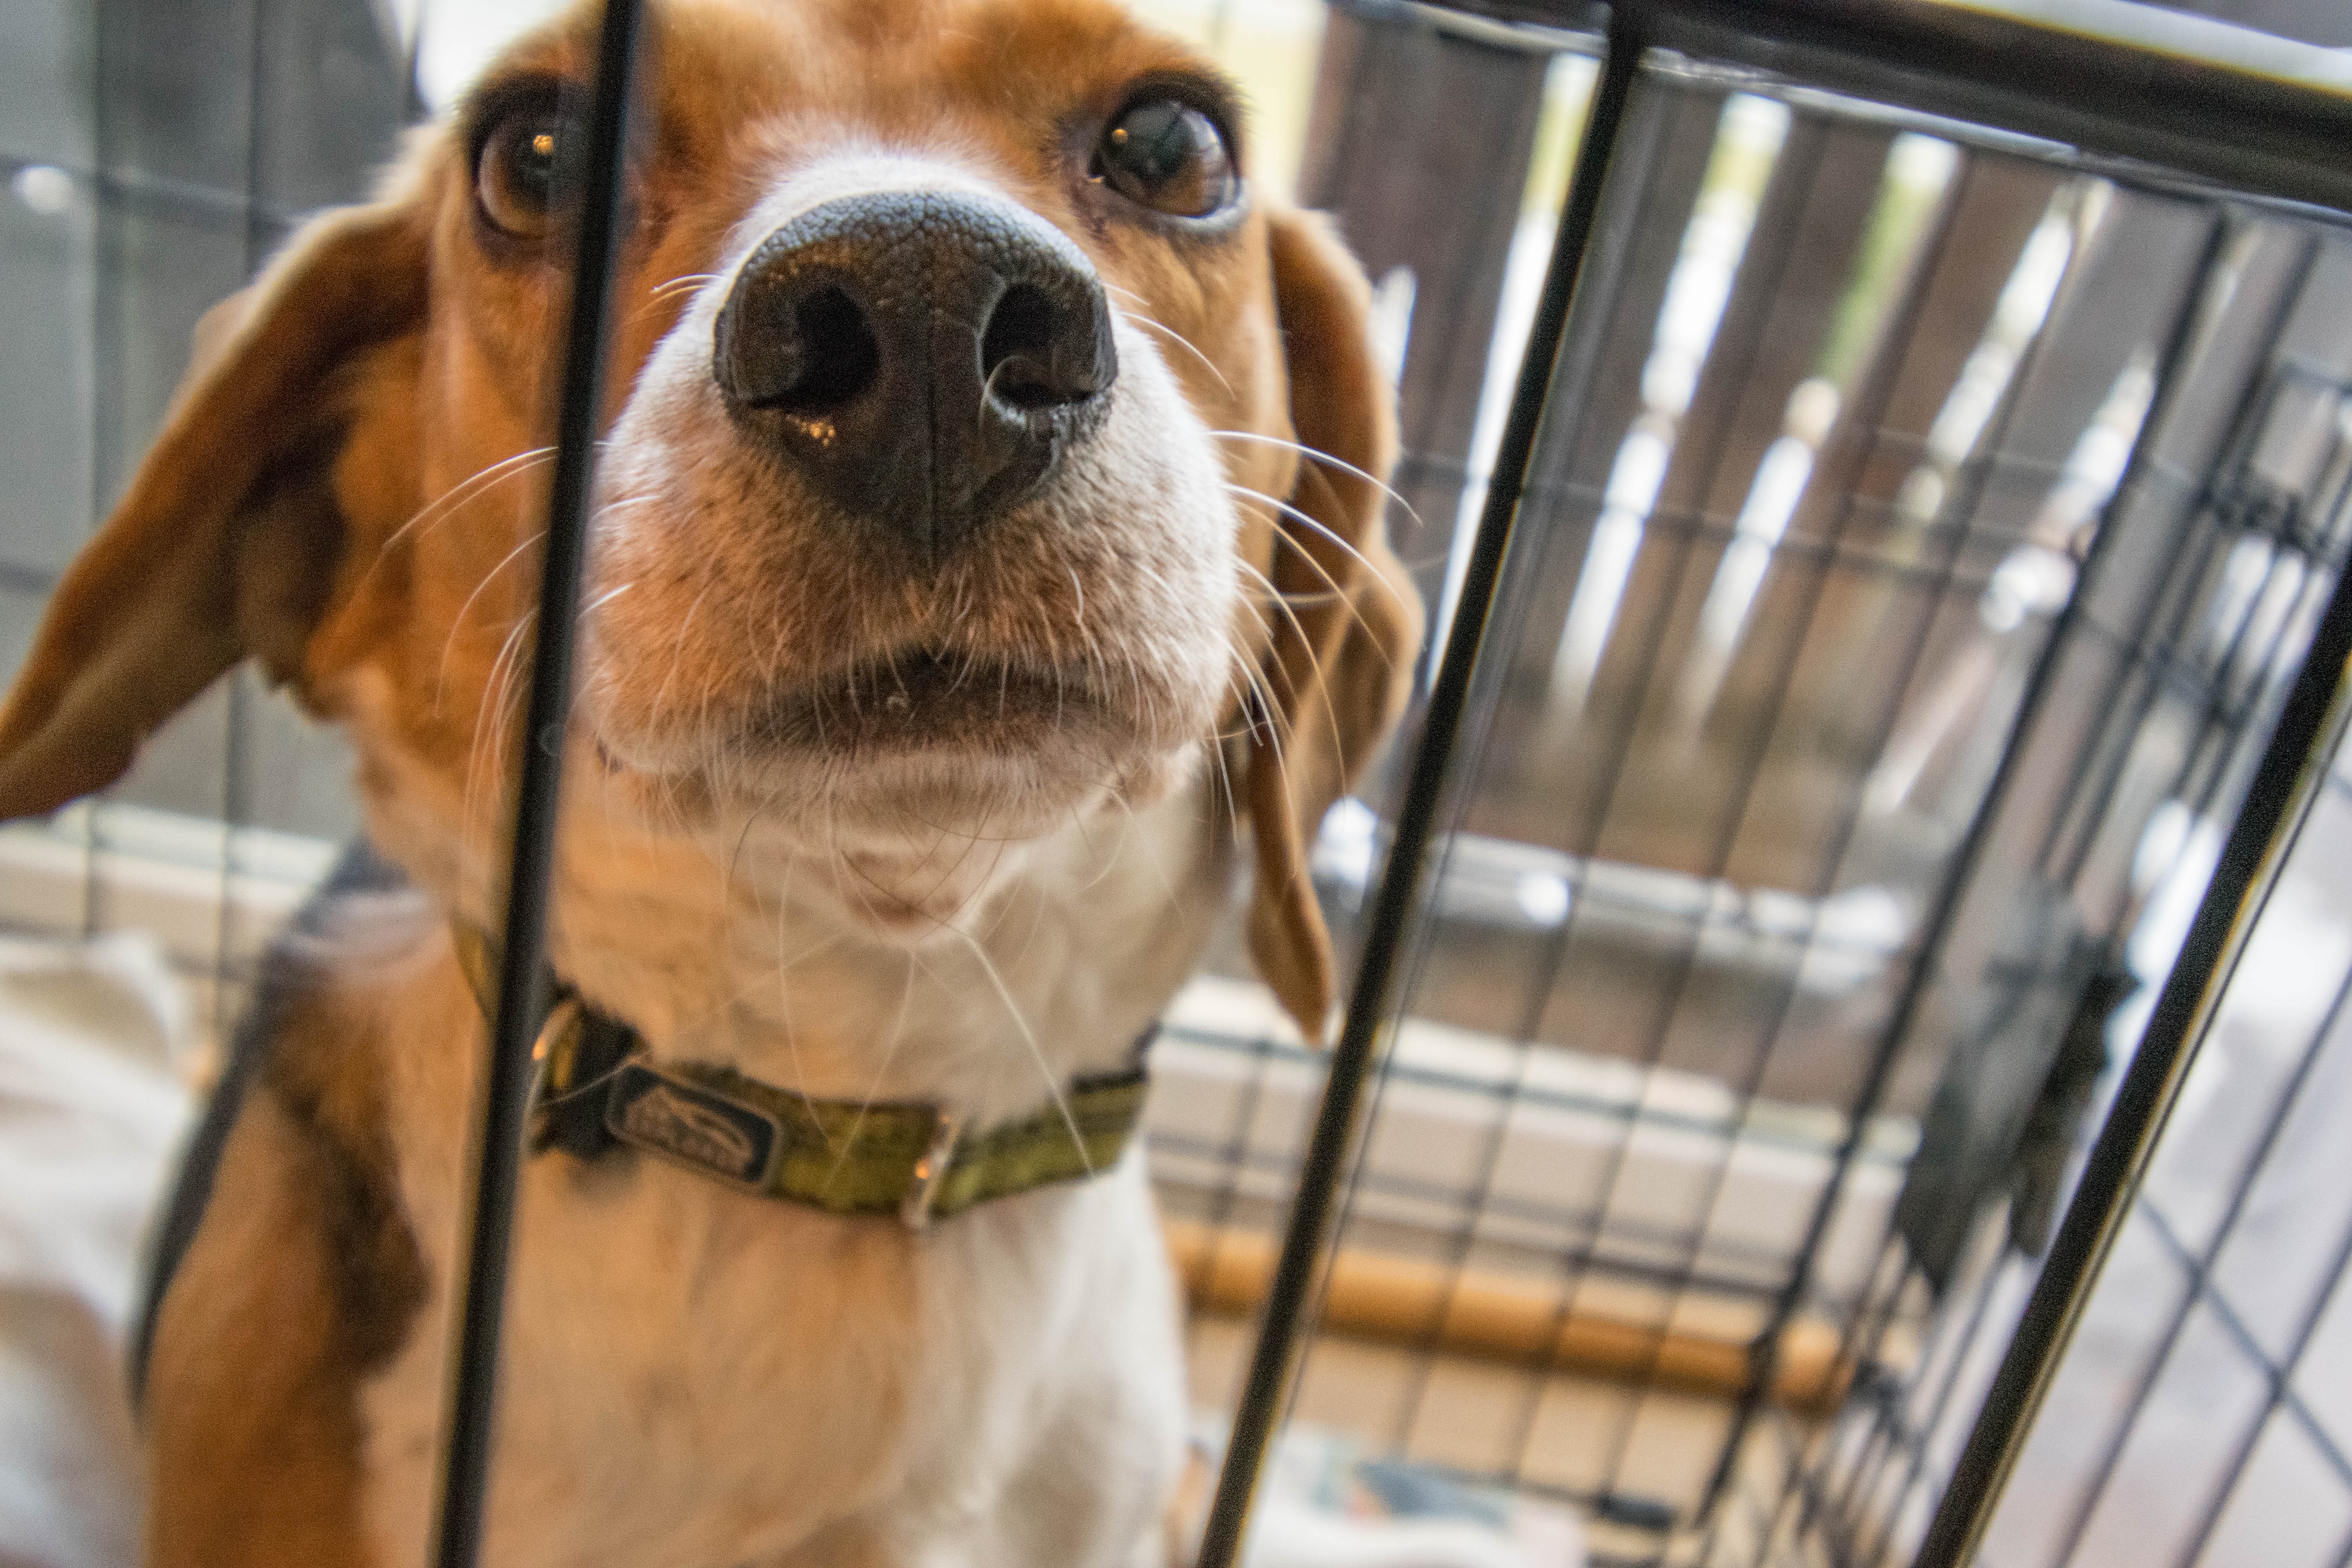
mammal, dog, vertebrate, dog breed, canidae, animal shelter, snout, nose, carnivore, companion dog, sporting group, beagle, whiskers, rare breed dog, hunting dog, service, harrier